Peter Wood, 3rd Earl of Halifax

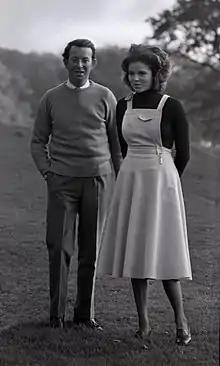
The Earl and Countess of Halifax – Charles and Camilla Wood, 1976.

In 1976, Lord Halifax (then Lord Irwin) (who had once been minded for a potential husband of Princess Anne) married Camilla Younger, of the Scottish brewing family, former wife of Richard Parker Bowles (married in 1973 and divorced in 1976), a younger brother of Andrew Parker Bowles, first husband of Queen Camilla. Andrew also had a dalliance with Princess Anne. The Countess of Halifax and Queen Camilla are former sisters-in-law.